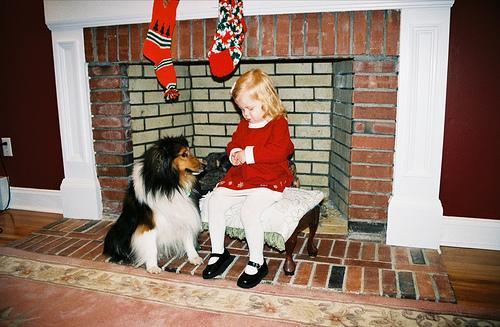
Shetland_sheepdog